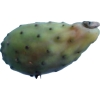
Label: cactus_fruit_green